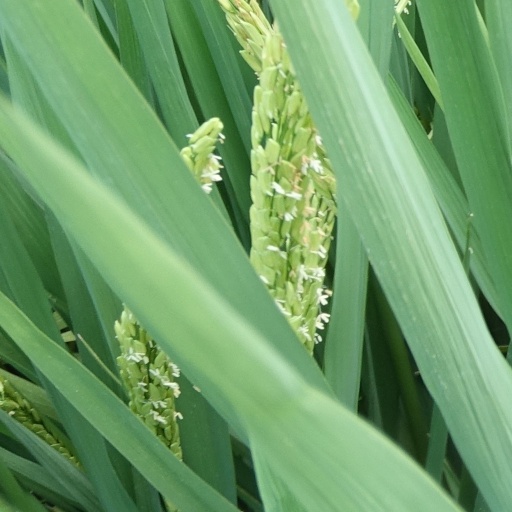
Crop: rice